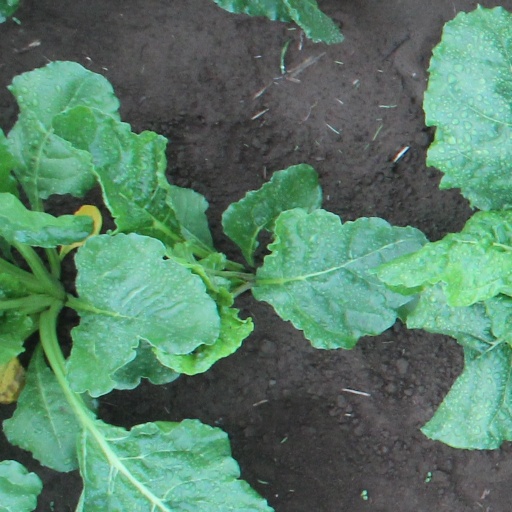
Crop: sugar beet